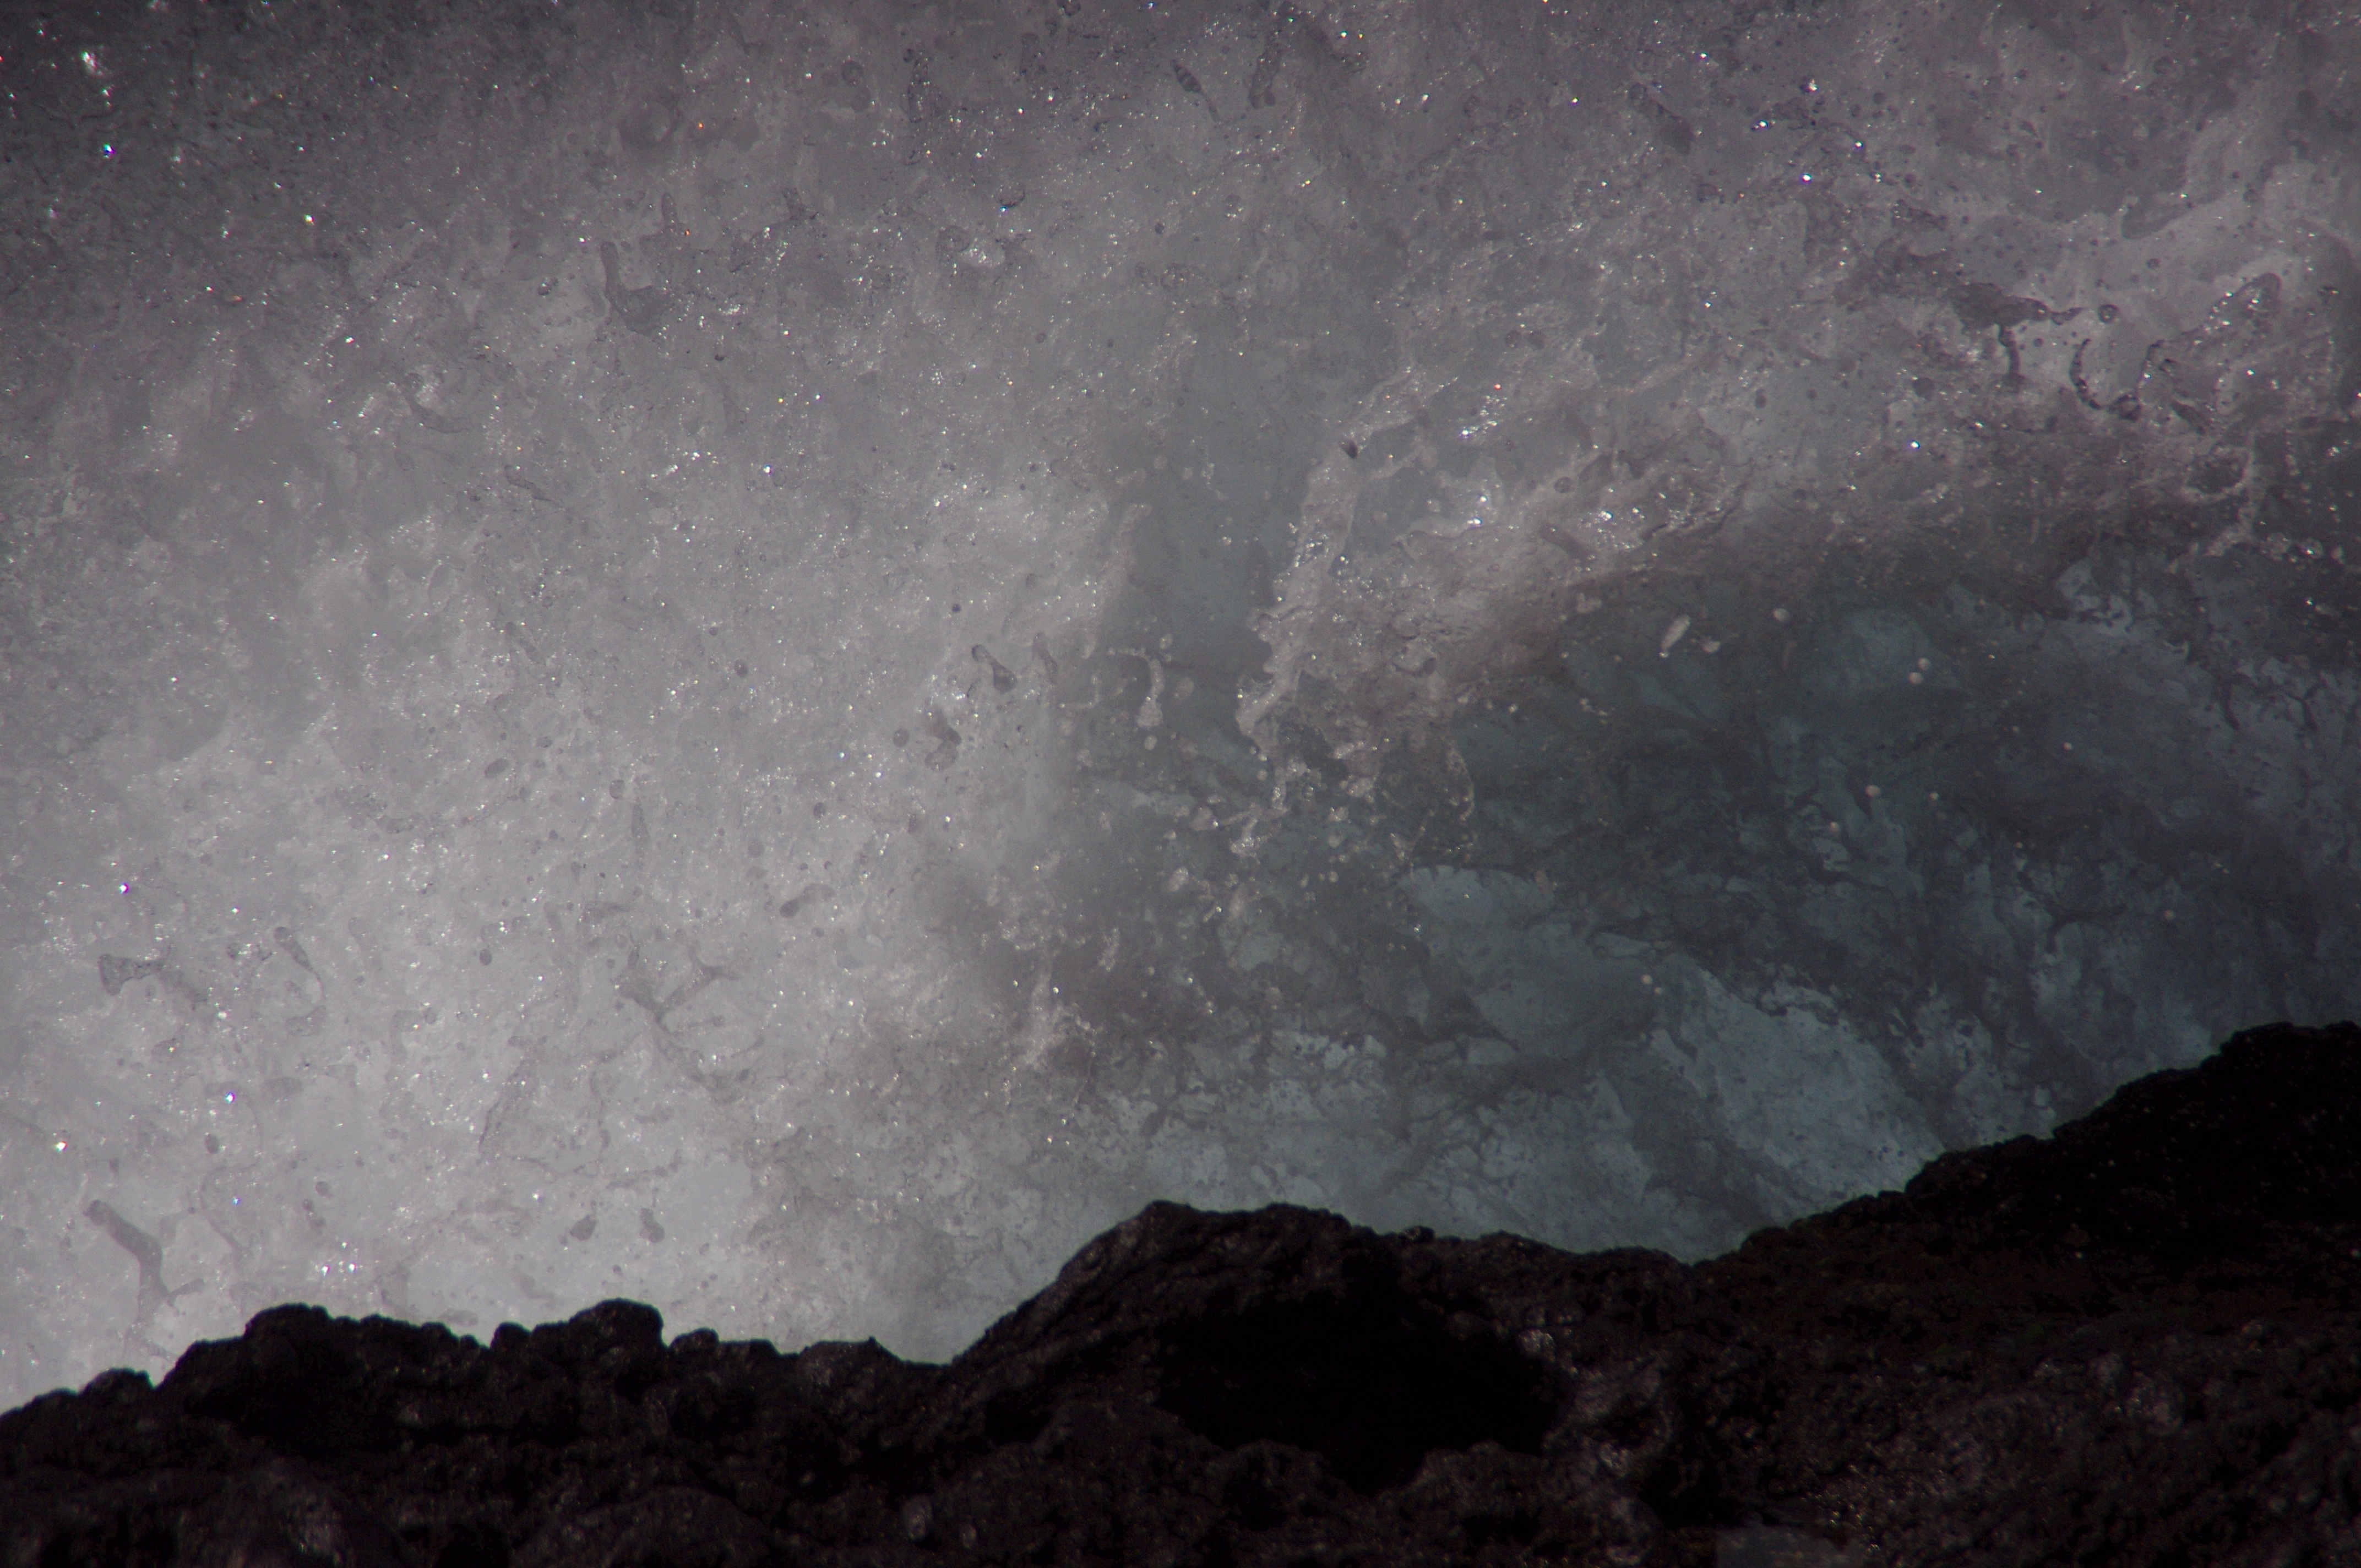
sea, coast, water, wave, foam, surf, spray, darkness, moon, sea water, rock of ages, astronomical object, lapped, wild surf, wave breaking, atmospheric phenomenon, geological phenomenon